2015 European Games opening ceremony

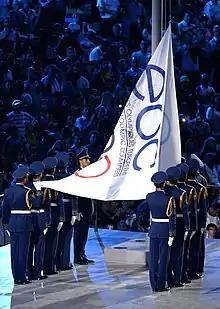
The Olympic Flag being raised by members of the Azerbaijani National Guard.

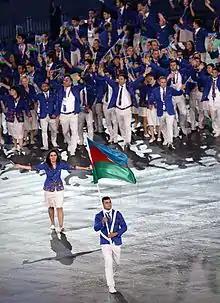
The team from Azerbaijan.

A fanfare drew attention to the Presidential Box and welcomed President of Azerbaijan Ilham Aliyev, First Lady, Chair of Baku 2015 European Games Organizing Committee Mehriban Aliyeva and President of the European Olympic Committees Patrick Hickey. The flag of Azerbaijan was carried by eight and raised by three servicemen of the National Guard of the Special State Protection Service of Azerbaijan.